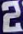
Number: 2